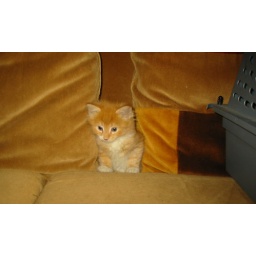
20080329 - Oranjello, the new kitten - 152-5282 - Oranjello blending in with the couch